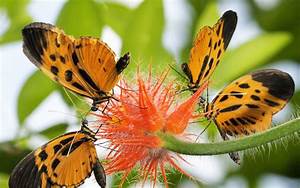
Label: farfalla